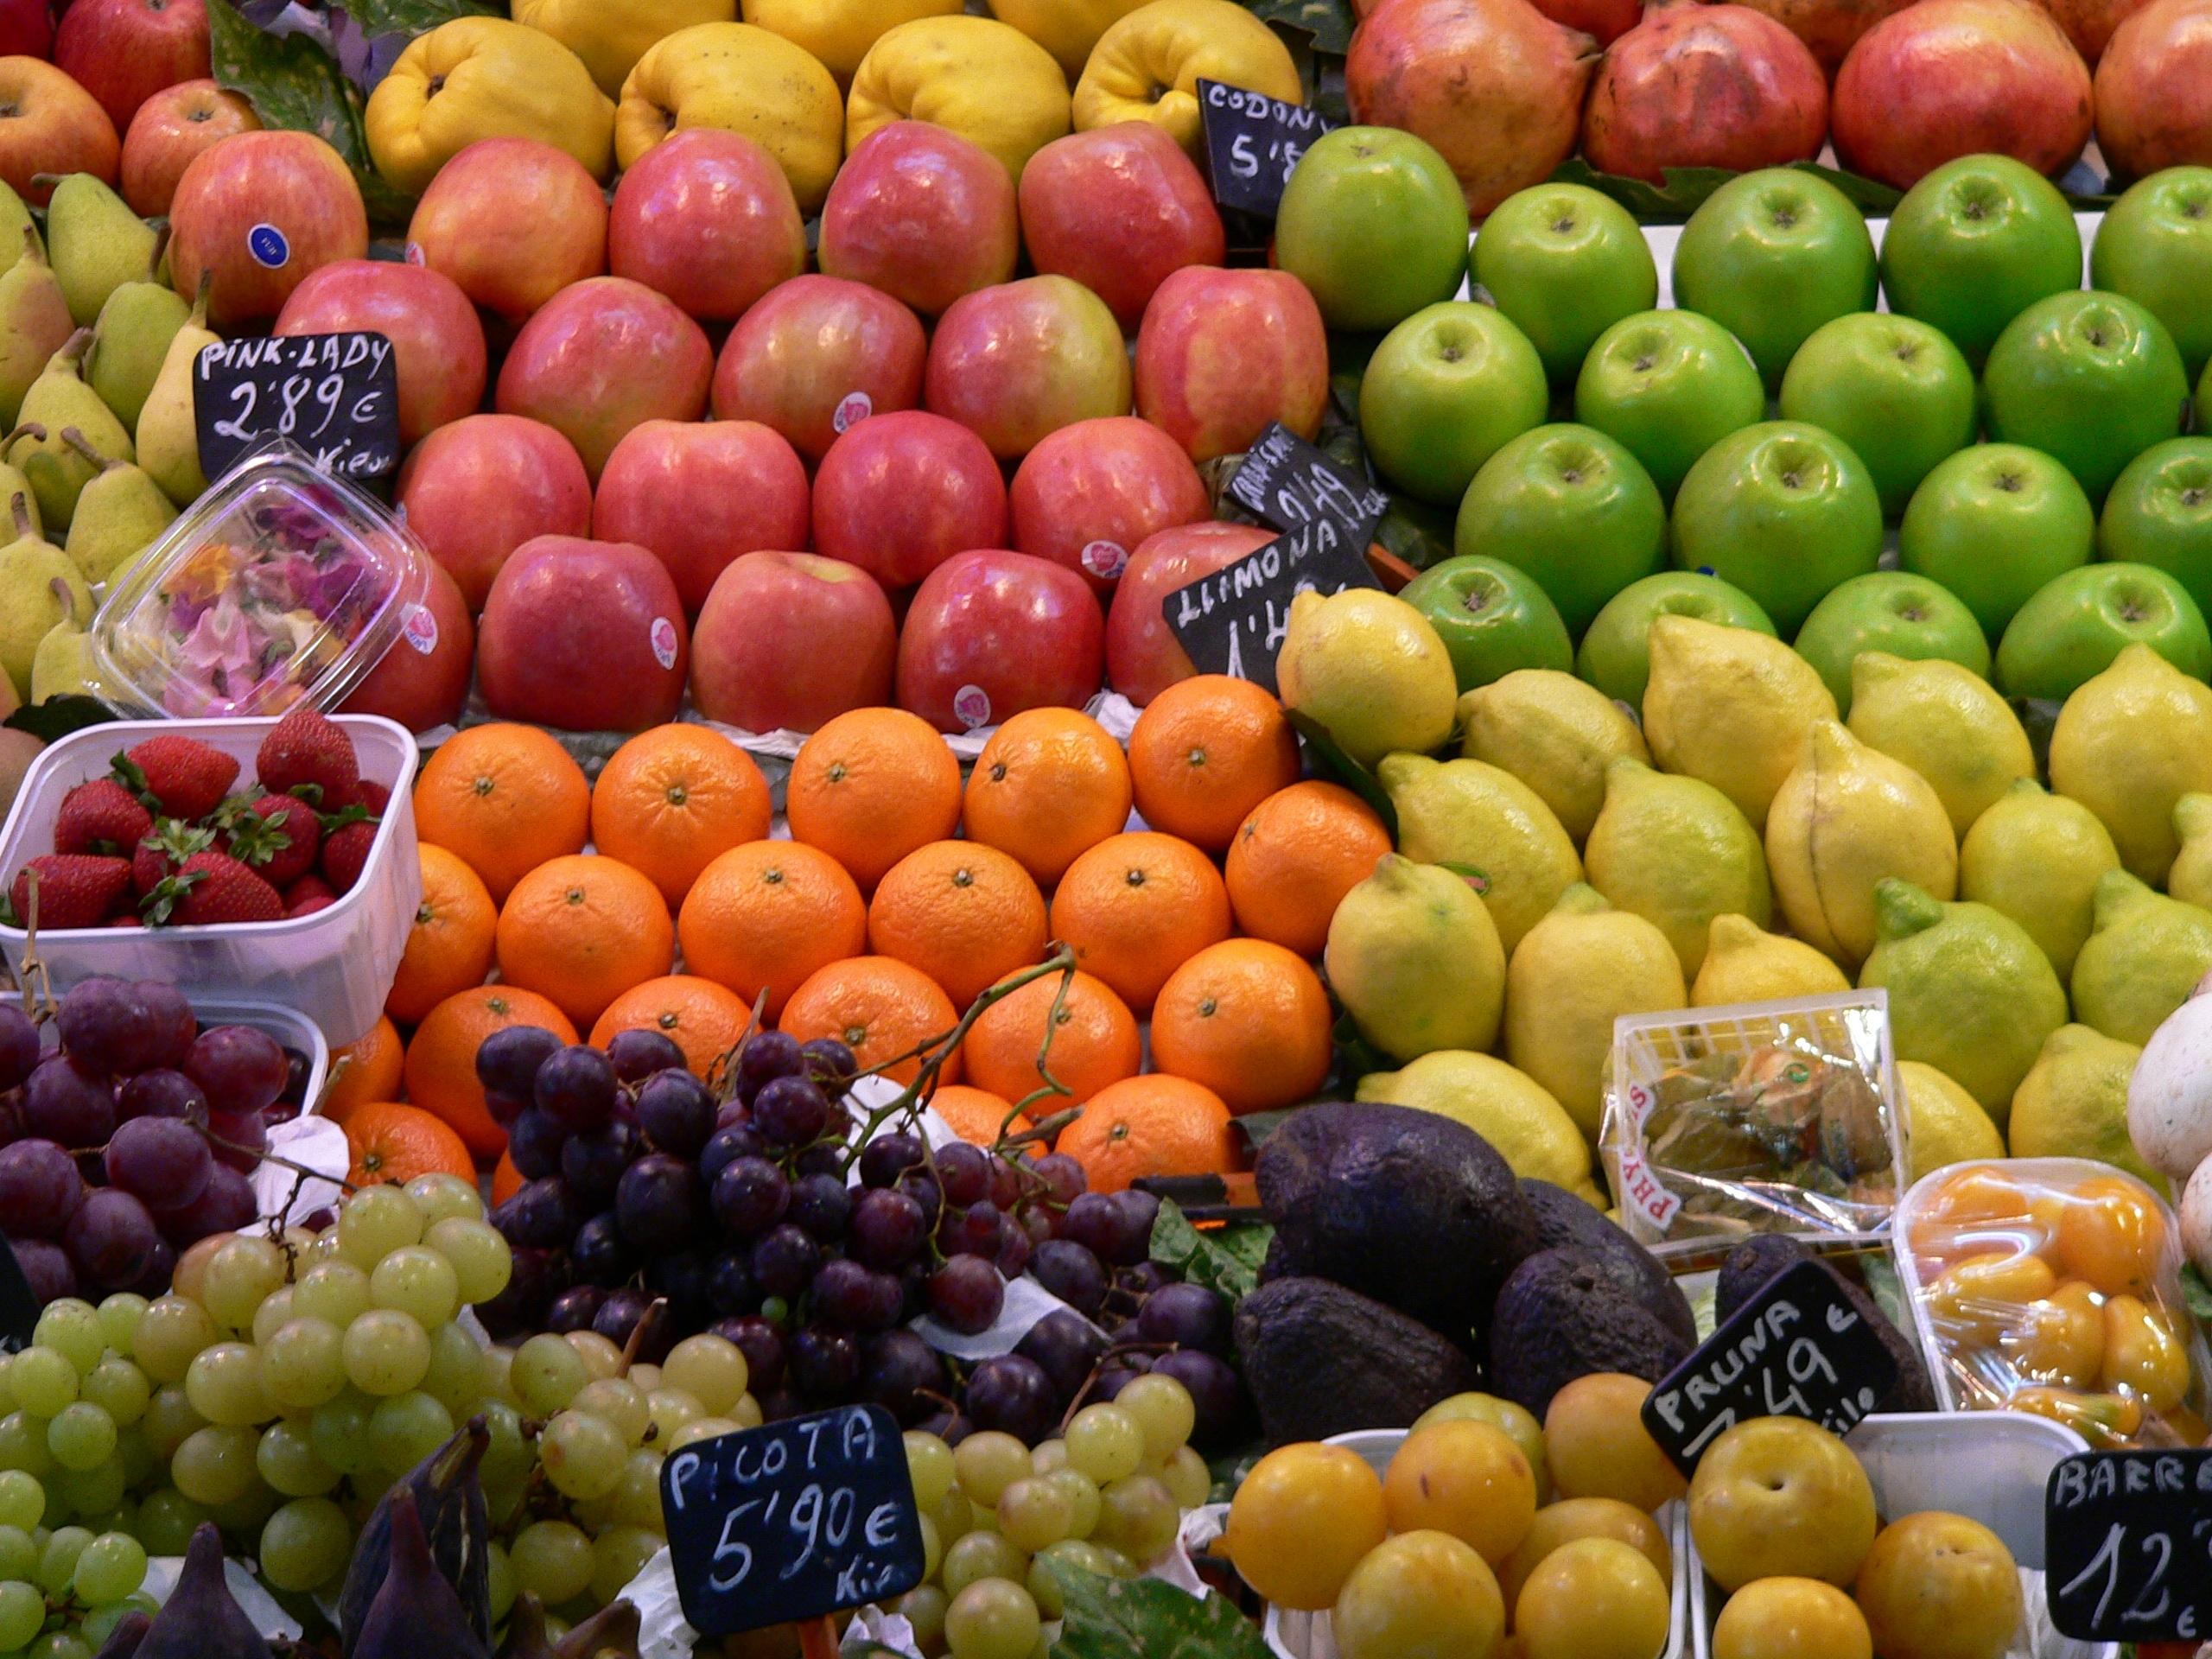
apple, plant, fruit, orange, food, green, red, produce, fresh, market, marketplace, lemon, public space, organic, lemons, flowering plant, local food, orange yellow, fruit market, human settlement, land plant